Blue Island–Vermont Street station

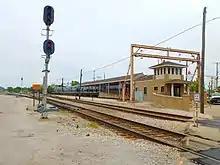
The Metra Electric station at Blue Island

The Metra Electric station, being a stub terminus, has two tracks and one island platform. It is currently the only accessible station on the Blue Island branch, and one of only two stations on the branch to have more than one track, the other being where the line has a passing siding.